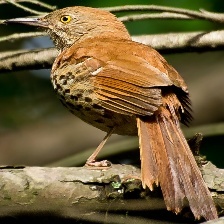
Species: BROWN THRASHER
Scientific name: TOXOSTOMA RUFUM